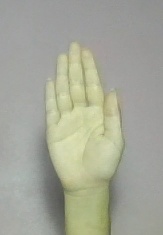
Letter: seen